Yankee Candle

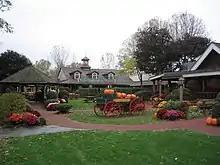
Grounds outside the candle making museum

Yankee Candle Company was started in South Hadley, Massachusetts when Michael Kittredge, originally from Holyoke, Massachusetts, created his first scented candle, "Christmas 1969", from melted crayons as a gift for his mother. Neighbors began expressing interest in buying his creations, and Kittredge began producing them in larger quantities. The company was originally conceived as "Candles by Michael Kittredge," but Kittredge later decided "The Yankee Candle Company" was a more suitable name. The company itself was founded with help from Donald MacIver and Susan Obremski, who were high school friends with Kittredge. MacIver helped fund the start-up business with earnings from his part-time job. At his parents' request, Michael Kittredge relocated his growing manufacturing and warehousing operations to Holyoke, Massachusetts. The new site was an abandoned mill that lacked fundamental utilities, including electricity and running water. Despite these challenging initial conditions, the business achieved consistent growth from this new location. Candle production grew considerably after Obremski's father devised a "heated room", which enabled cost-saving liquid wax deliveries at the first factory site in Holyoke. Obremski's invention of a turntable taper wheel allowed production to double, while at the same time decreasing the need for more labor hours. In 1975, she managed the first Yankee Candle Shop located where the Village Commons in South Hadley now stands.